MAX Light Rail

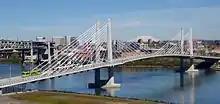
Top: A Type 2 Blue Line train crossing the Steel Bridge

The Metropolitan Area Express (MAX) is a light rail system serving the Portland metropolitan area in the U.S. state of Oregon. Owned and operated by TriMet, it consists of five lines connecting the six sections of Portland; the communities of Beaverton, Clackamas, Gresham, Hillsboro, Milwaukie, and Oak Grove; and Portland International Airport to Portland City Center. Trains run seven days a week with headways between 30 minutes off-peak and three minutes during rush hours. In 2023, MAX recorded an annual ridership of .